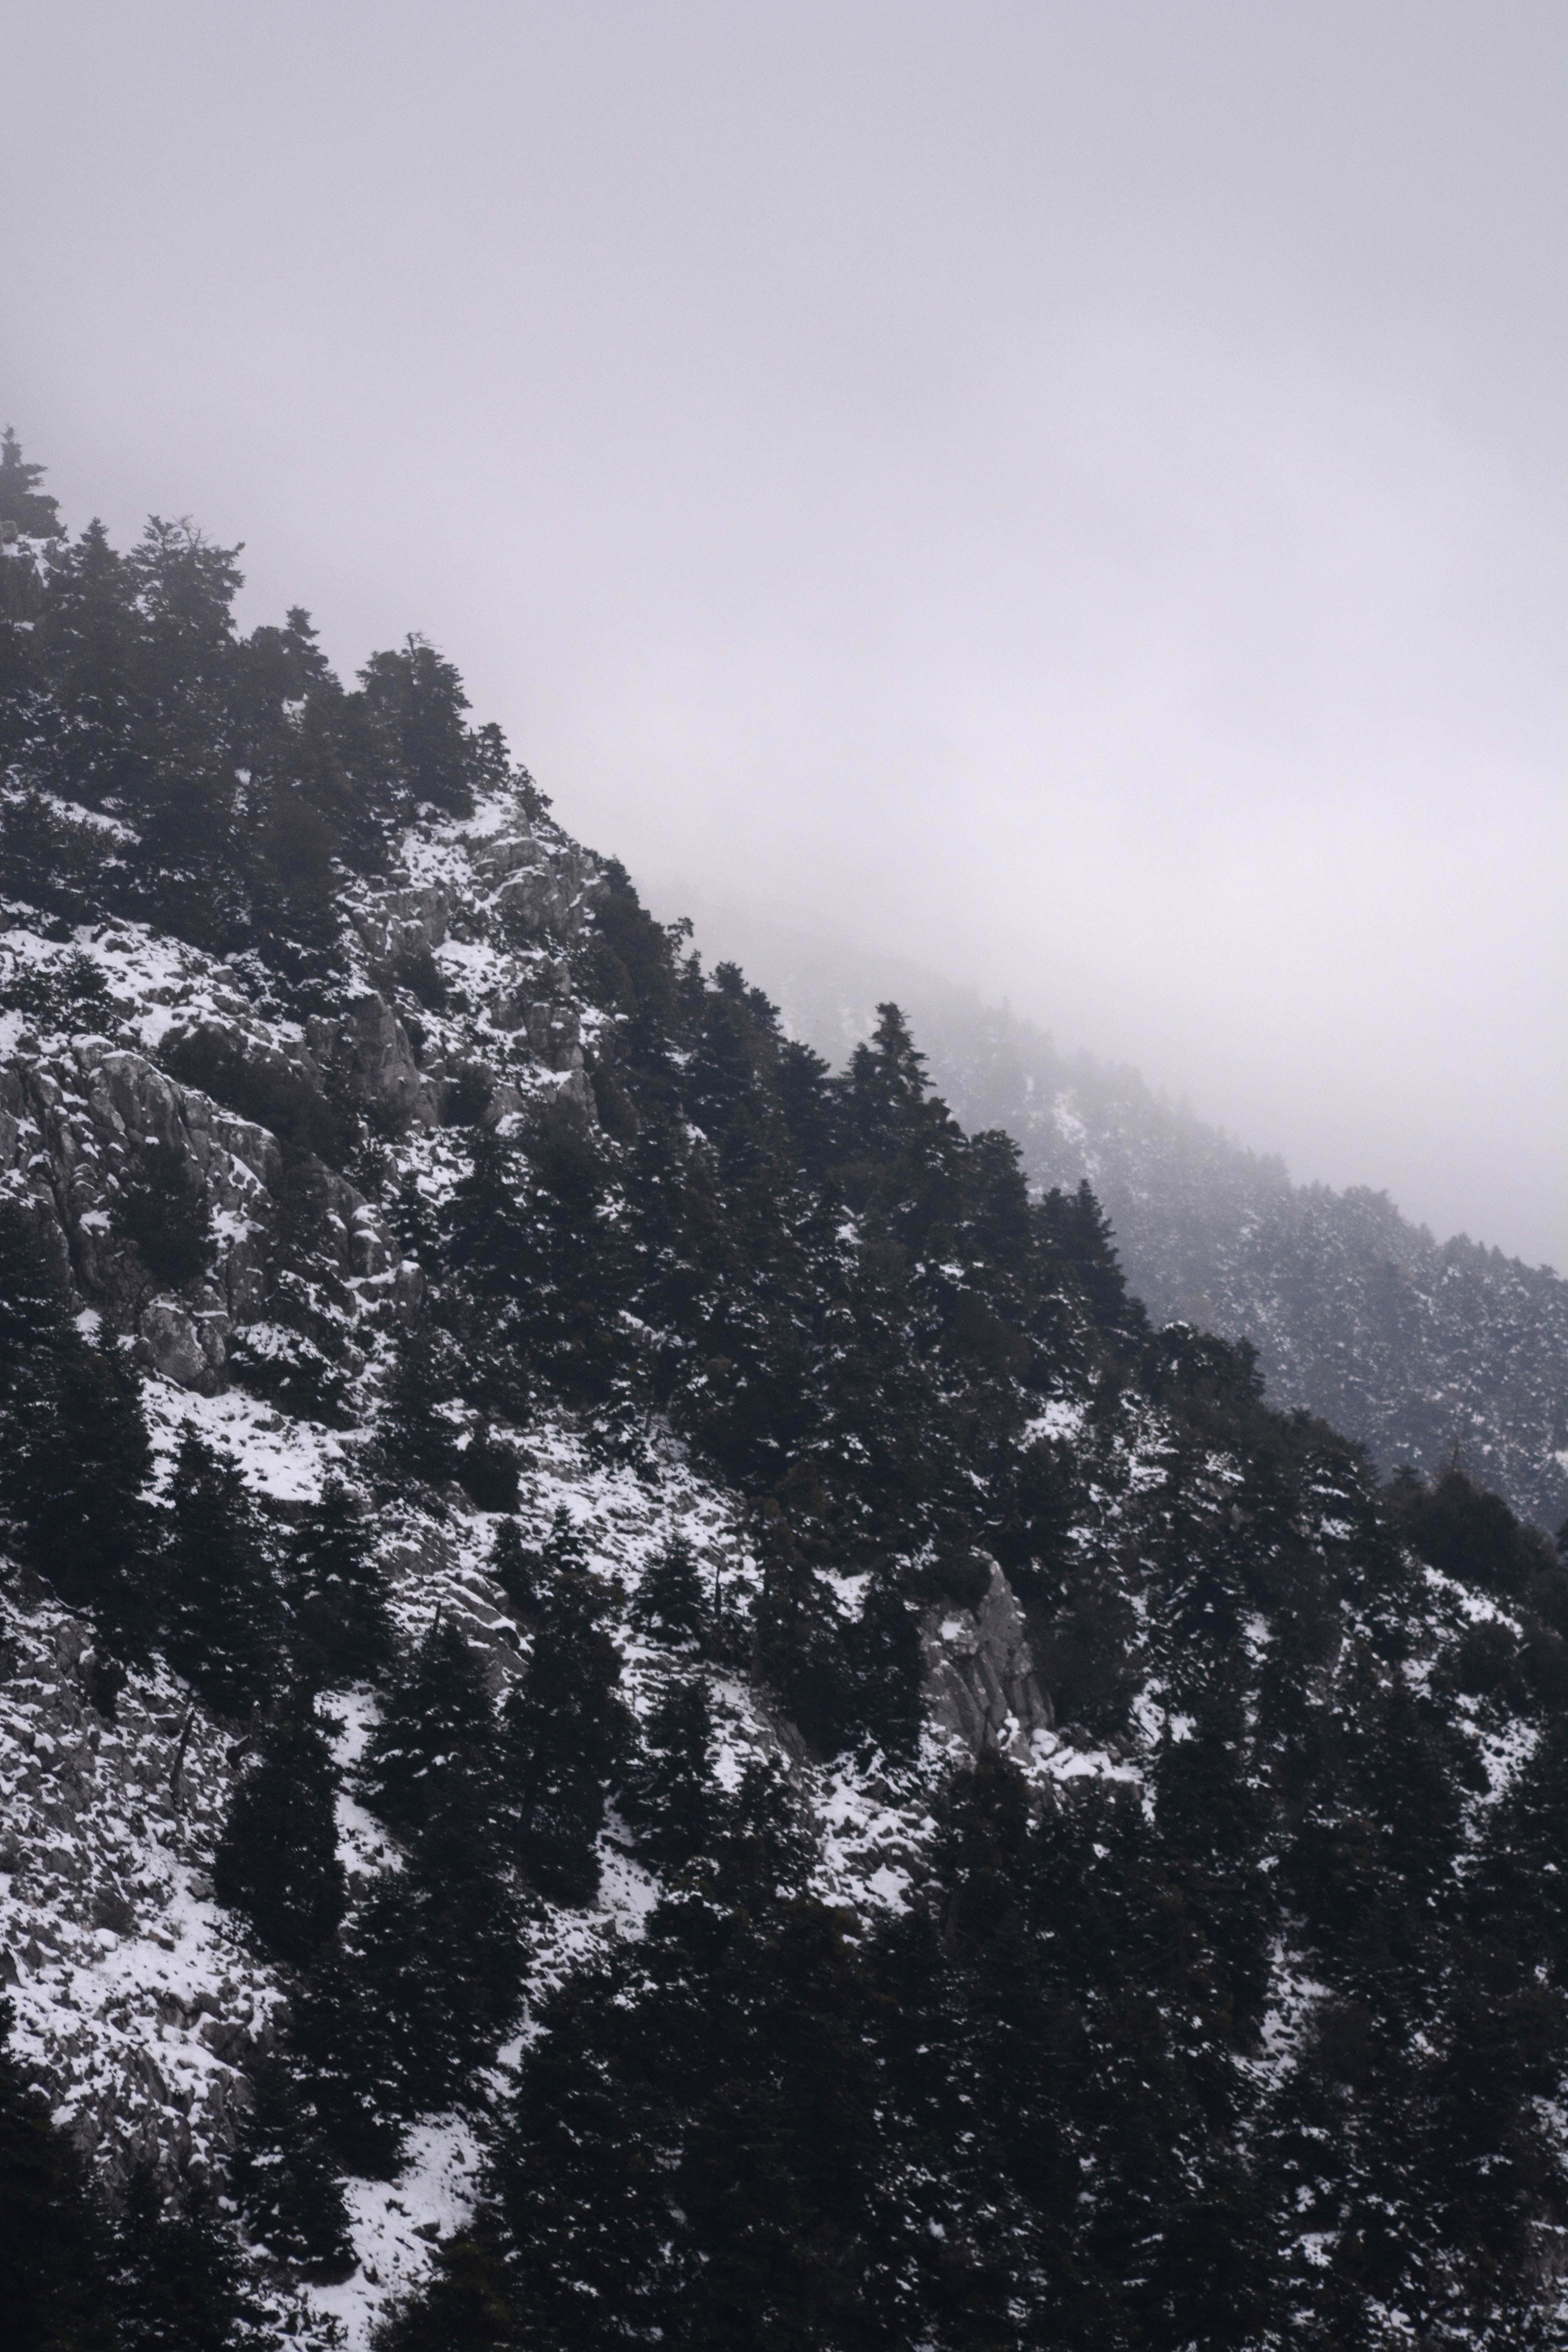
white, black, mountainous landforms, atmospheric phenomenon, sky, mountain, tree, black and white, snow, hill station, monochrome photography, ridge, wilderness, winter, geological phenomenon, monochrome, fog, mist, leaf, mountain range, cloud, forest, atmosphere, hill, photography, massif, rock, national park, plant, summit, terrain, alps, stock photography, landscape, mount scenery